Cotuí

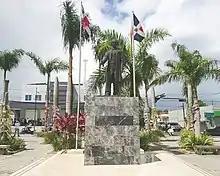
Cotui, Dominican Republic town square.

The Immaculate Conception Church was built in 1741, and was part of the Herrerian-style ecclesiastical monuments that emerged at the beginning of the 17th century, boasting in the portals of the buildings and are associated with the new social impulse that the reign of Carlos V to his former Province of Santo Domingo.